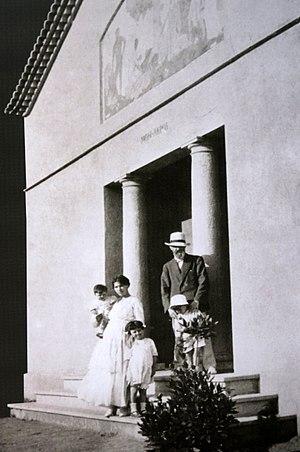
Manolita Piña, née Rubies le 24 février 1883 et morte le 11 juin 1994, est l'épouse catalane de Joaquín Torres García. Elle est connue sous le nom de "Doña Manolita" en Uruguay. Elle est considérée comme la compagne inséparable de Torres García l'accompagnant à des conférences, des expositions et soutenant toutes ses activités artistiques. Elle est la fondatrice du musée Museo Torres Garcia à Montevideo.